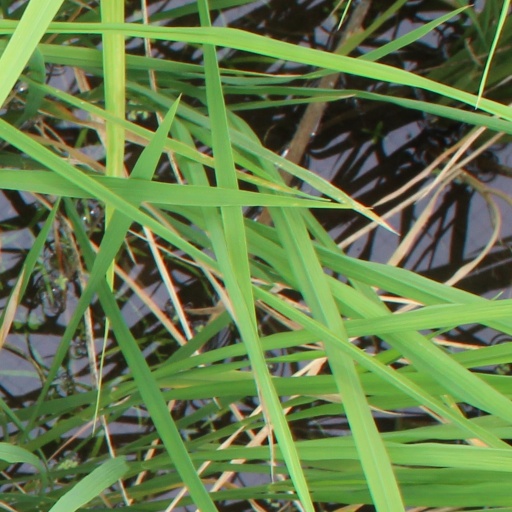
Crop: rice